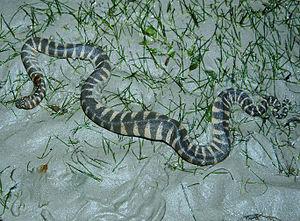
Acrochordus granulatus est une espèce de serpents de la famille des Acrochordidae.
Un serpent aquatique est un serpent qui vit partiellement ou entièrement dans l'eau, que ce soit en eau douce ou en eau de mer. On comptabilise 153 espèces actuelles parmi six familles qui fréquentent plus ou moins régulièrement des milieux aquatiques d'eau douce. Du côté des serpents marins, il est recensé 70 espèces. Elles se répartissent dans toutes les écozones du monde, mise à part celle d'Antarctique.